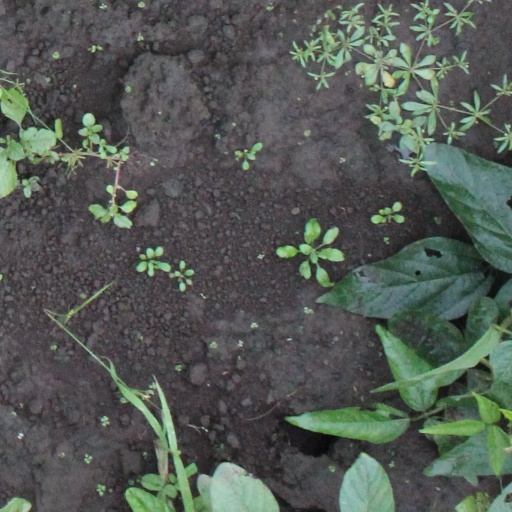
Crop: soybean